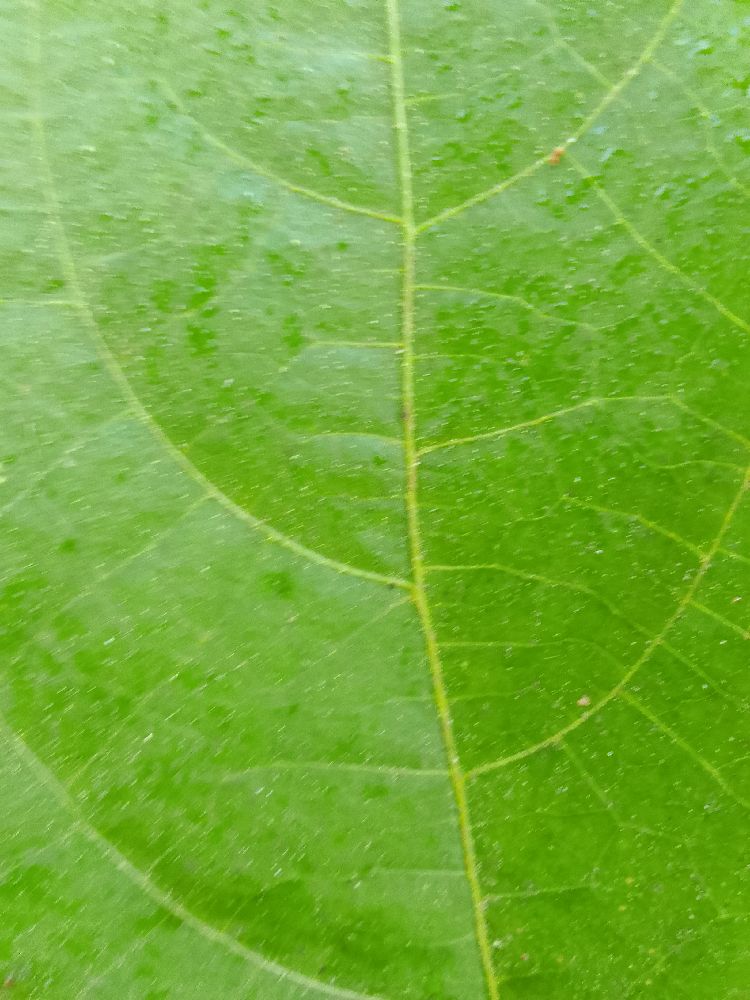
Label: healthy